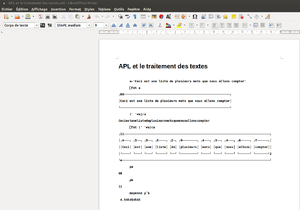
Exemple de saisie de texte combiné à des expressions issues d'une session APL dans LibreOffice Writer.
L'APL est un langage de description de traitement de l'information devenu ensuite langage de programmation conçu entre 1957 et 1967 à Harvard par Kenneth Iverson pour décrire commodément des opérations globales sur des tableaux. Iverson décrivait la grammaire de son langage comme similaire à celle d'un langage naturel. Le langage n'utilise cependant pas de mots, mais beaucoup de signes, chacun correspondant à un concept précis.